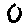
Label: 0